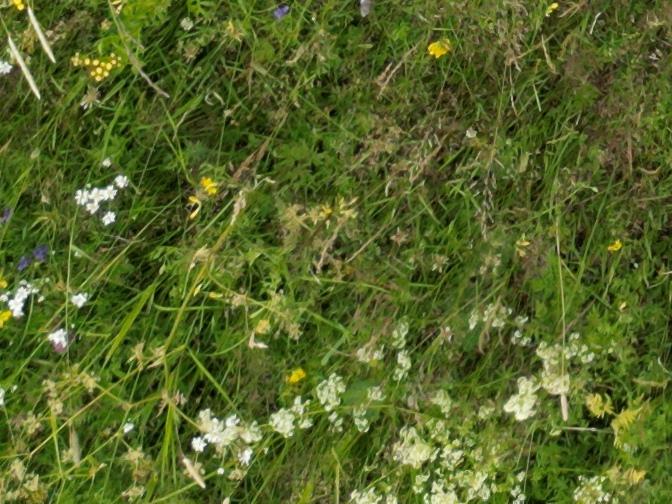
Flowers visible: yarrow flowers, yarrow flowers, yarrow flowers, yarrow flowers, yarrow flowers, yarrow flowers